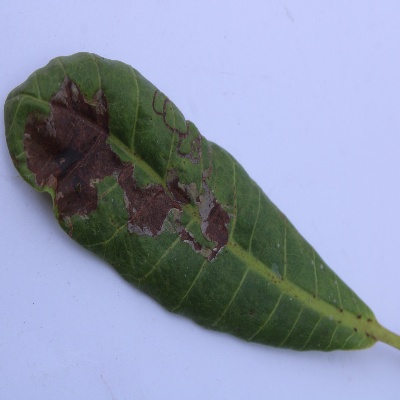
Crop: Cashew
Condition: leaf miner